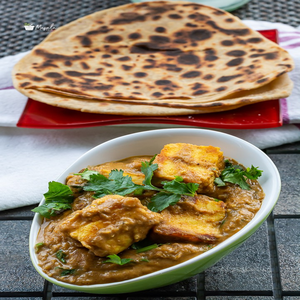
Dish: paneer